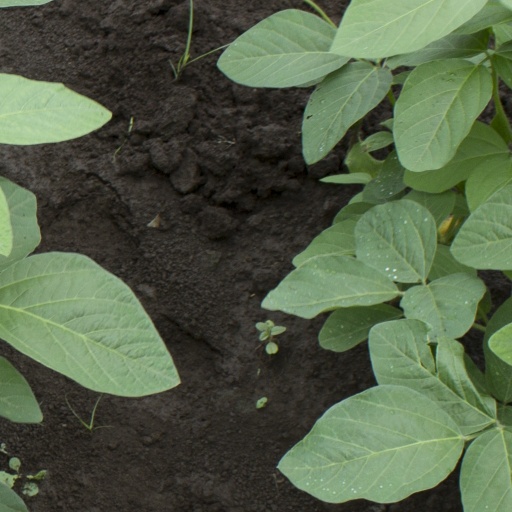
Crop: soybean